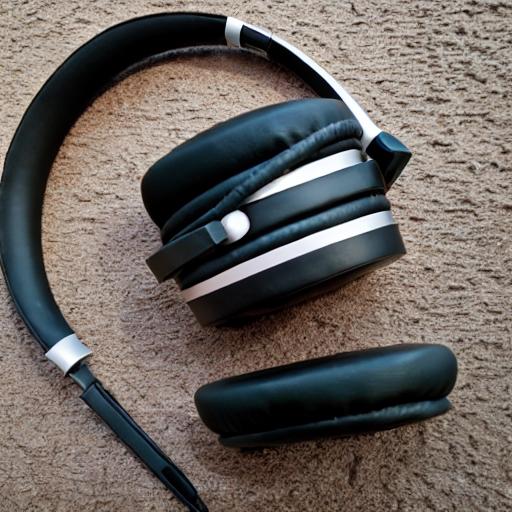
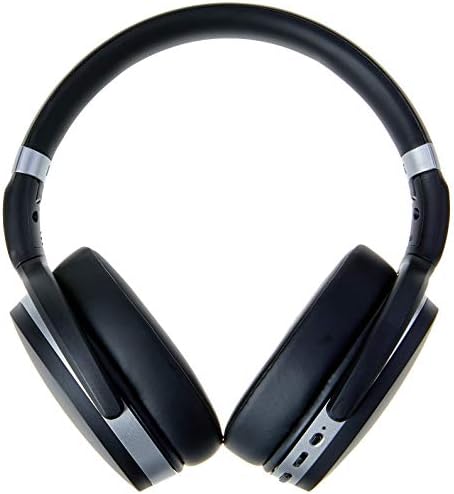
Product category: headphones
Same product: no